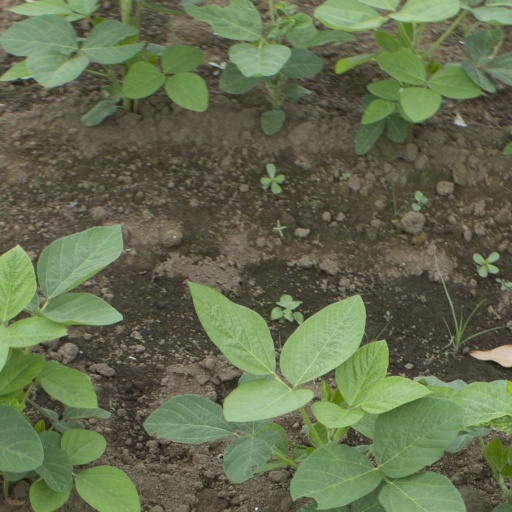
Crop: soybean